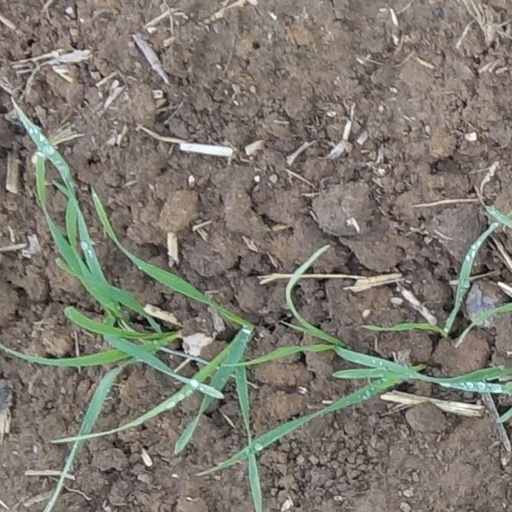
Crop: wheat